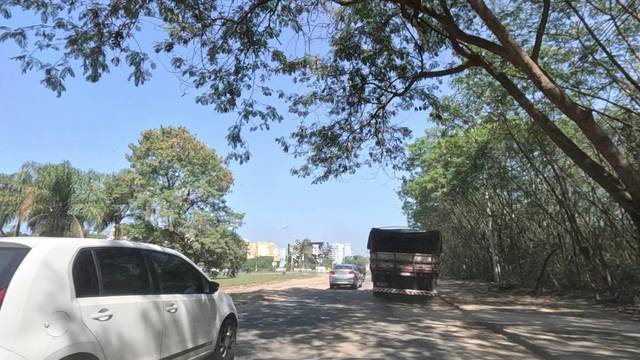
Region: Brazil
Coordinates: -22.968, -43.358